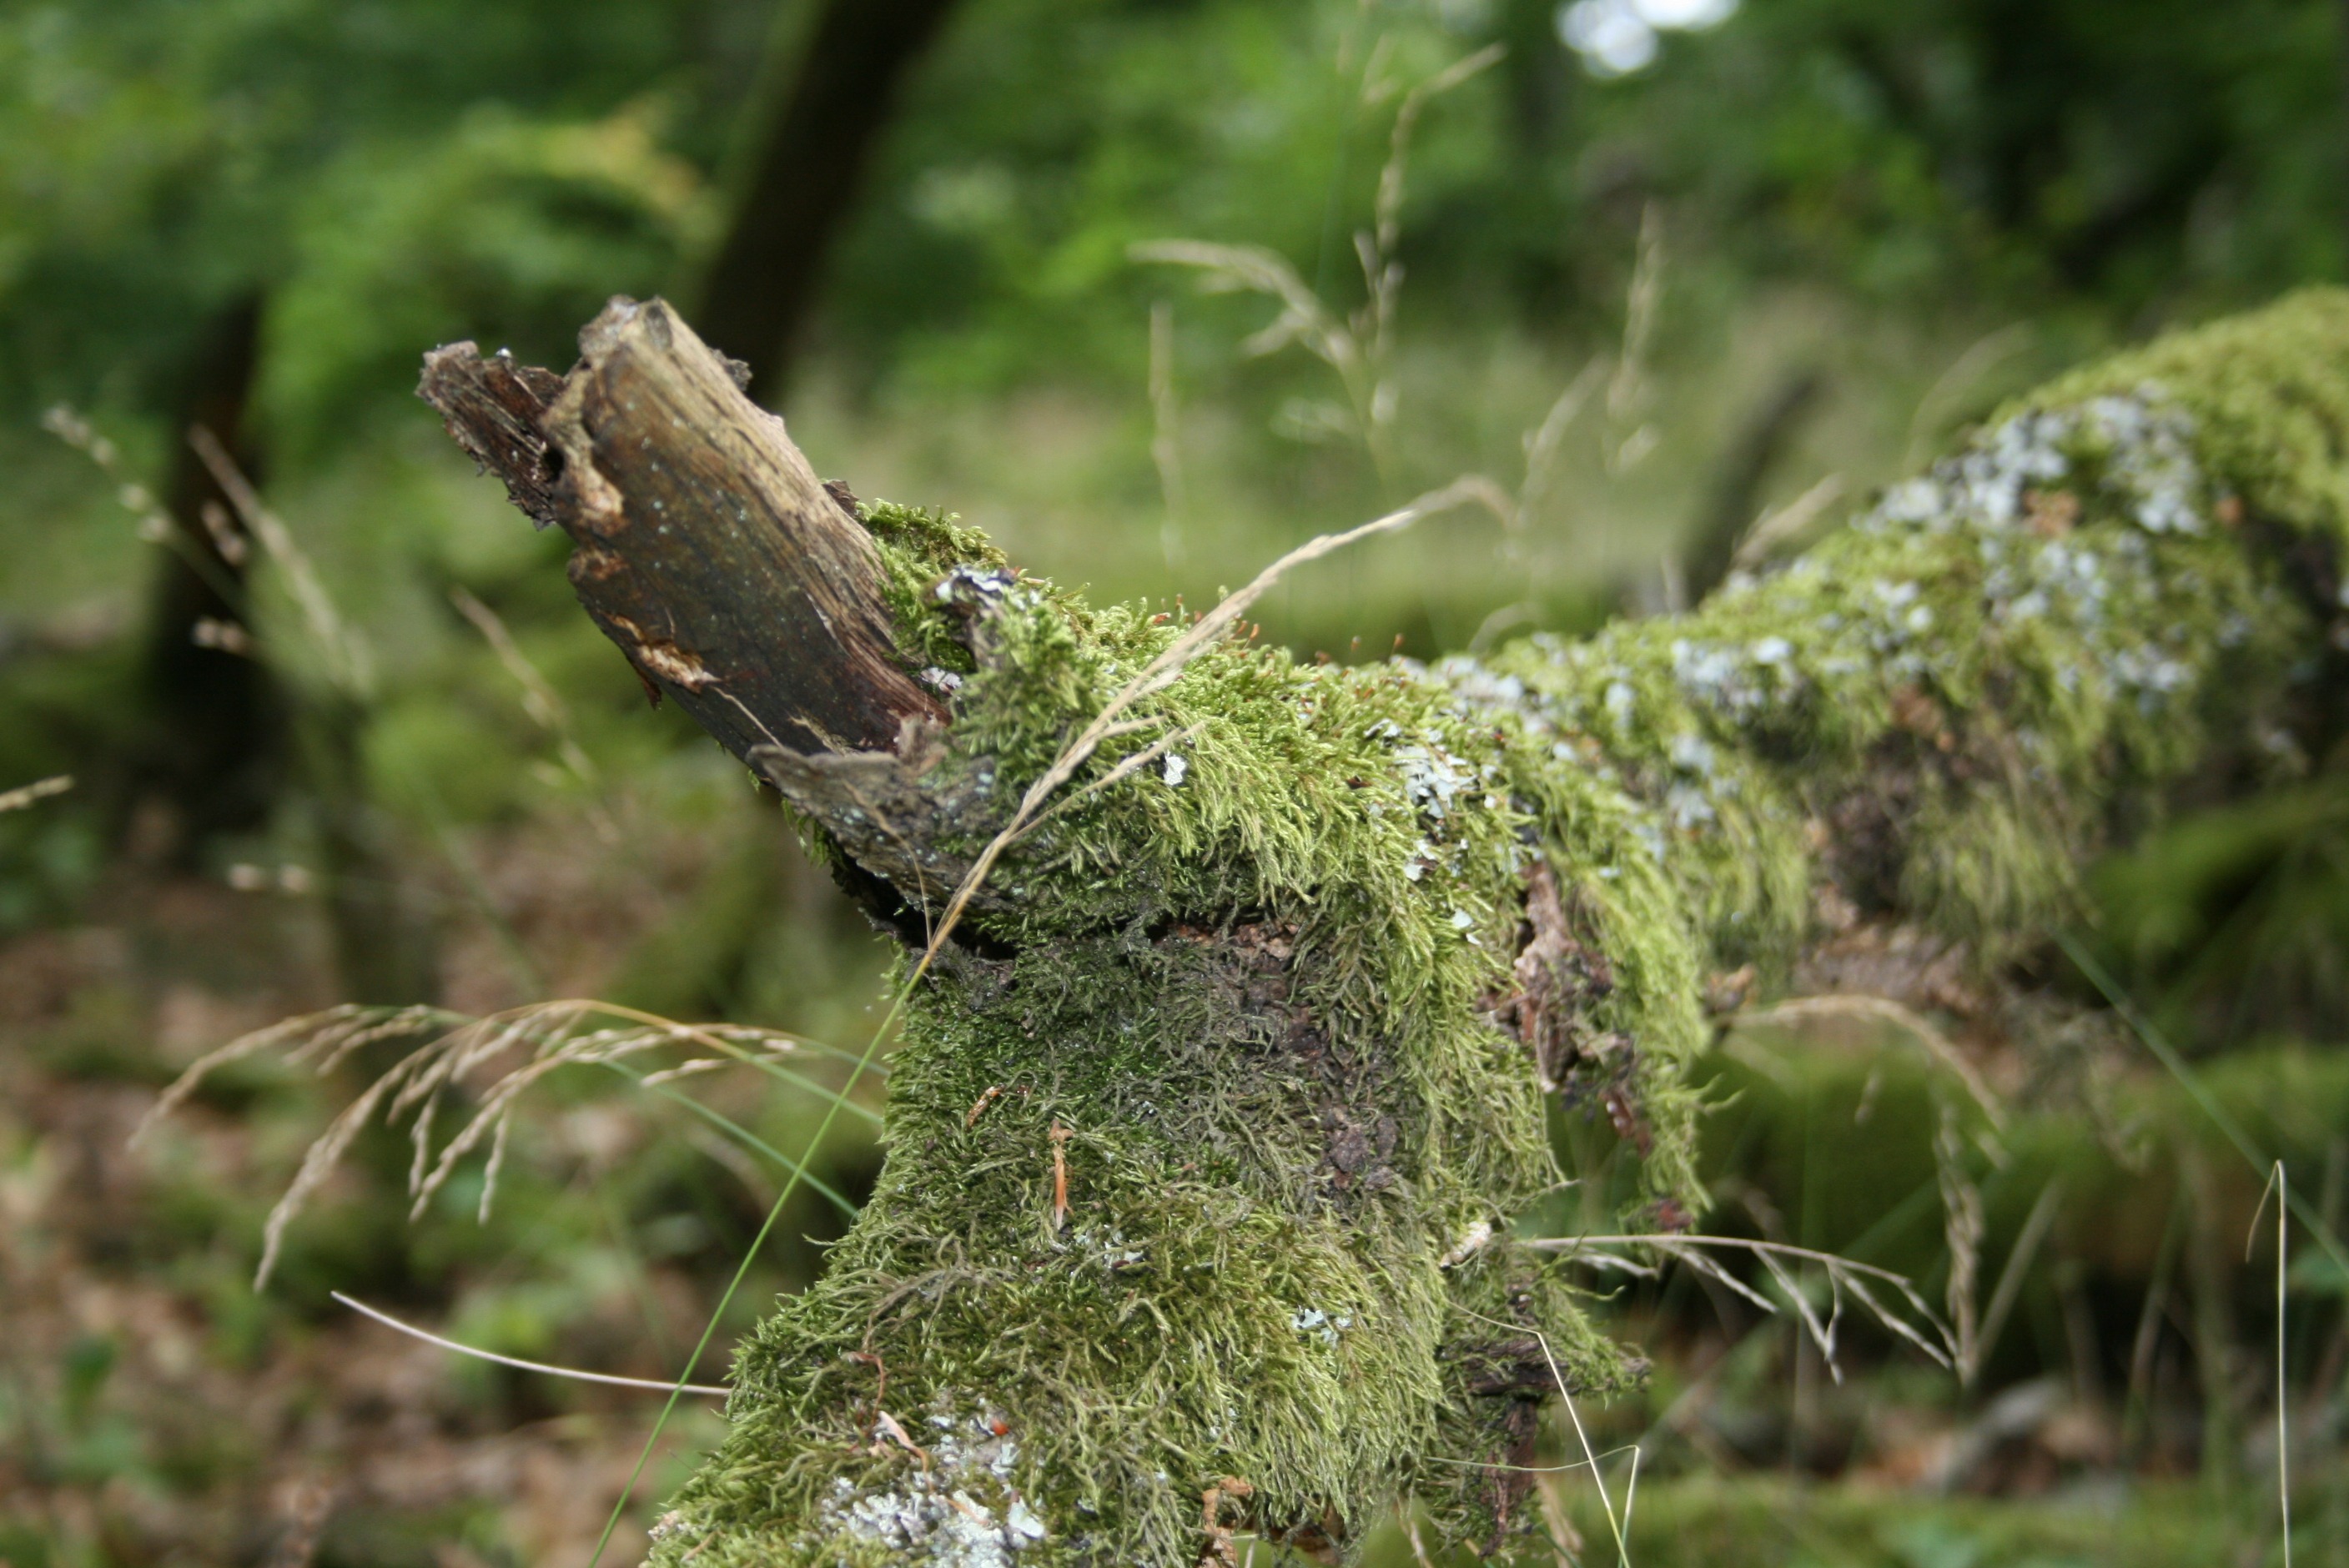
tree, grass, branch, ground, moss, wildlife, green, reptile, fauna, rainforest, branches, autumn forest